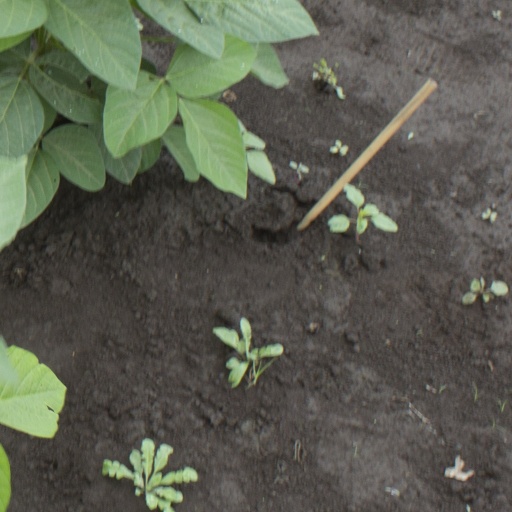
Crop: soybean